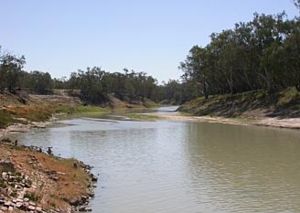
Darling (flod)
Darling River, nære Bourke
Darling i New South Wales er Australiens længste flod på 2.739 km.